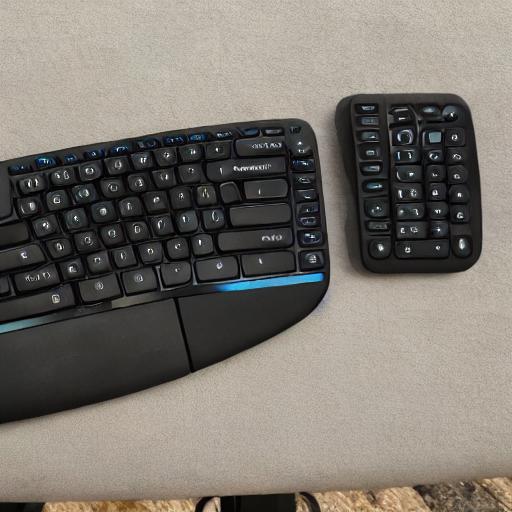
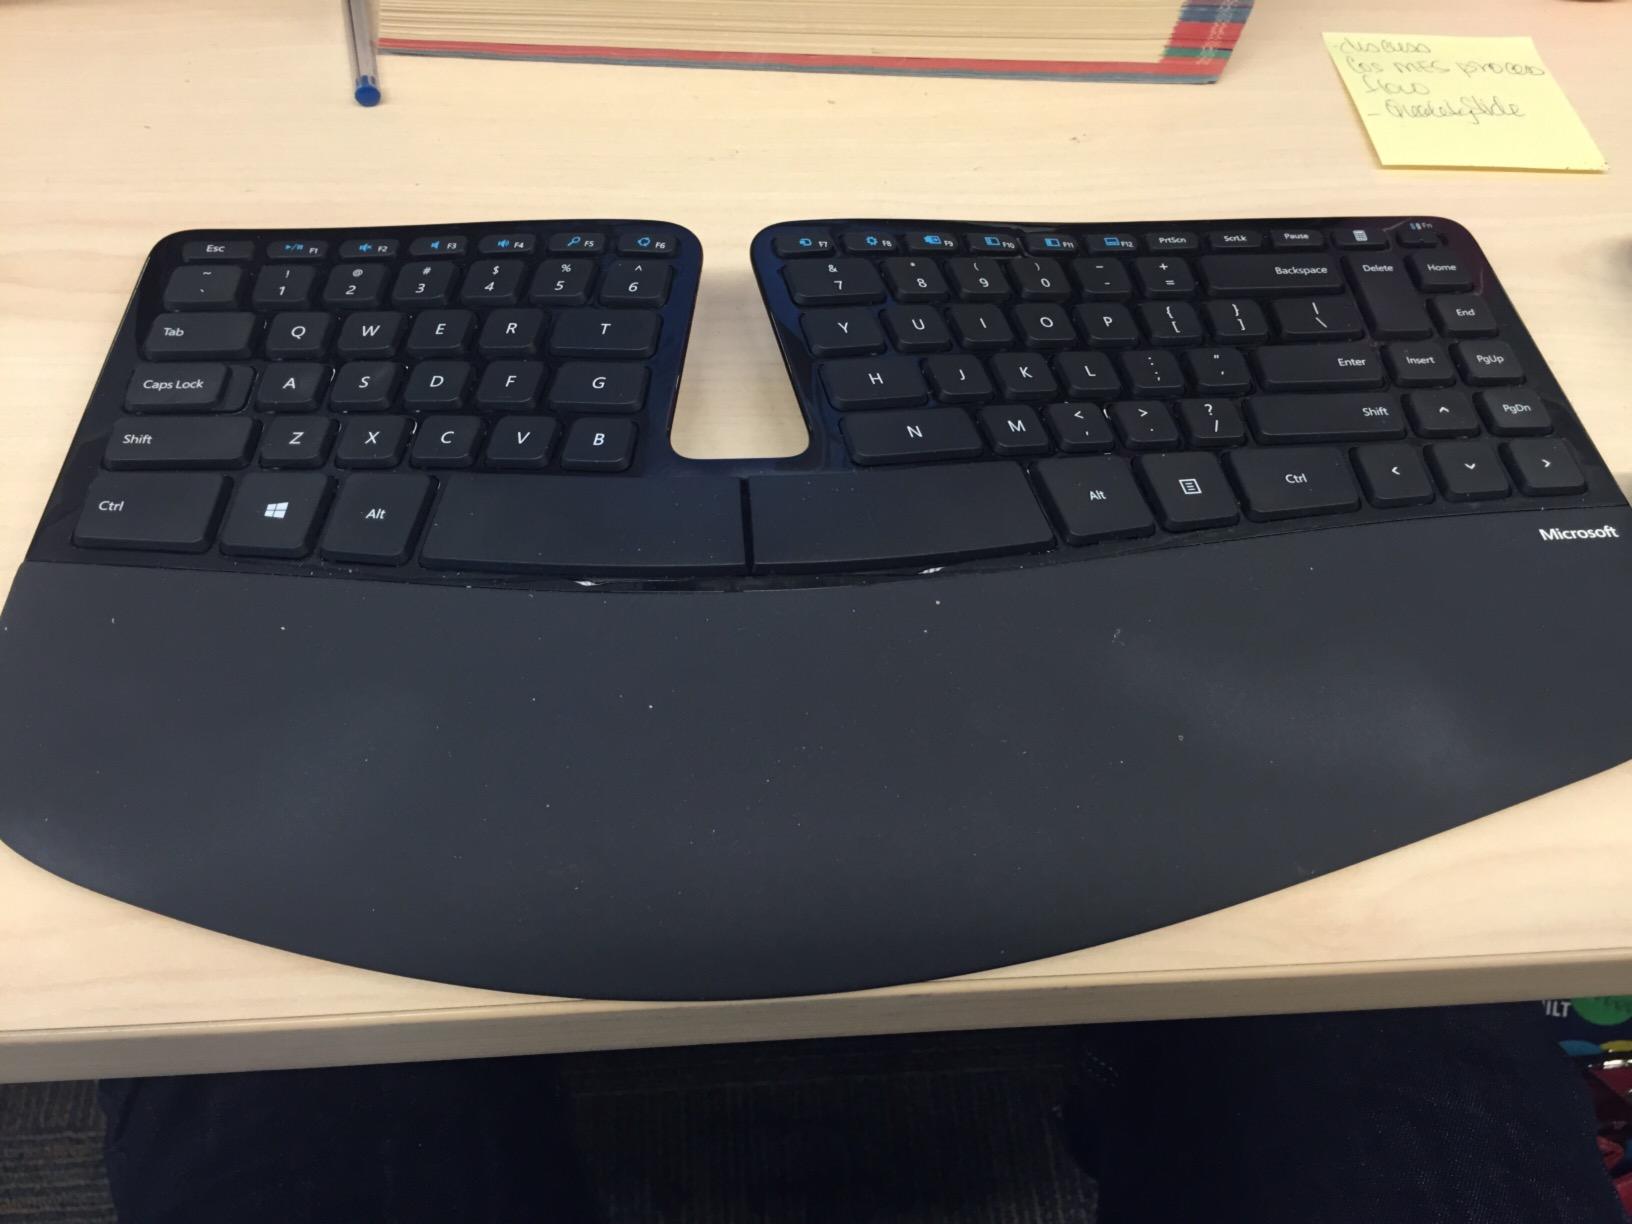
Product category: keyboard
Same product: no